Eric Metaxas

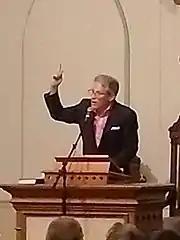
Metaxas speaking at Ocean Grove, New Jersey (2018)

On February 2, 2012, Metaxas was the keynote speaker for the 2012 National Prayer Breakfast. Metaxas has testified before Congress about the rise of anti-Semitism in the U.S. and abroad, and he spoke at the Conservative Political Action Conference in 2013 and 2014 on the issue of Religious Freedom.